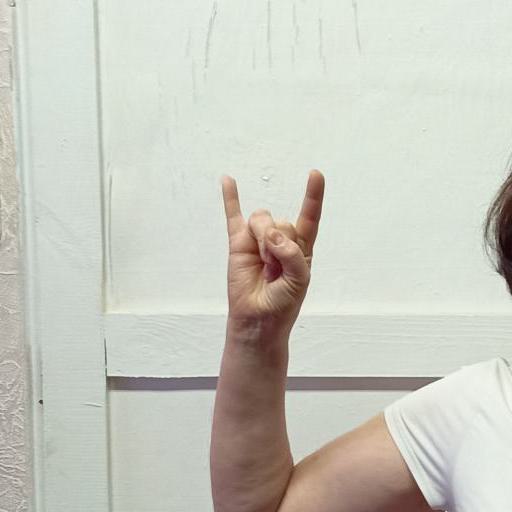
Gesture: rock